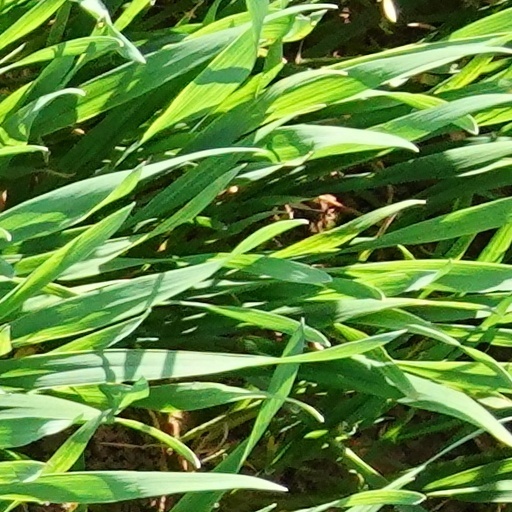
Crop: wheat